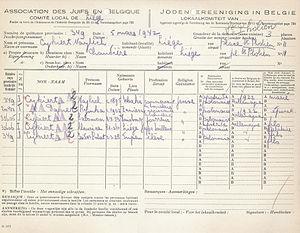
Listing établi par l'AJB en 1942 - Domaine public
L'Association des juifs en Belgique est un organisme, composé de ressortissants juifs, qui fut créé par une ordonnance allemande durant la Seconde Guerre mondiale. Son rôle fut largement dénoncé par la résistance juive qui y voyait un organe destiné à faciliter à l'autorité allemande le contrôle de la population juive de Belgique. Il s'agissait en effet de faire assumer par les juifs eux-mêmes les conséquences de la politique allemande tant sur les aspects relatifs à leur survie provisoire que ceux liés à leur élimination programmée. L'association fut dissoute par ses dirigeants quinze jours avant la libération. Une enquête fut ouverte après-guerre pour élucider son rôle, elle déboucha sur un non-lieu.
La Shoah en Belgique recouvre les persécutions, les déportations et l'extermination subies par les Juifs durant la Seconde Guerre mondiale en Belgique. Elle débute avec les premières ordonnances allemandes promulguées dès 1940, l'instauration de l'Association des Juifs en Belgique en novembre 1941, l'imposition du port de l'étoile juive, en mai 1942, la mise en place d'un camp de rassemblement à la Caserne Dossin en juillet 1942 et le départ des convois de la déportation des Juifs de Belgique d'août 1942 à juillet 1944. Plus de 30 000 Juifs résidant sur le territoire belge et le nord de la France furent ainsi déportés vers Auschwitz. Seuls 1650 d'entre eux survivront à cet enfer concentrationnaire. Après la guerre, certains criminels de guerre nazis sont jugés. La responsabilité de l'administration et des forces de l'ordre est étudiée. Un rapport est commandité par le sénat, il débouche en 2007 sur le rapport du CEGES intitulé : La Belgique docile. Le gouvernement belge présentera officiellement ses excuses à la communauté juive en 2002, elles seront réitérées après le rapport, en 2012.